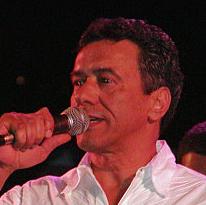
Age: 47